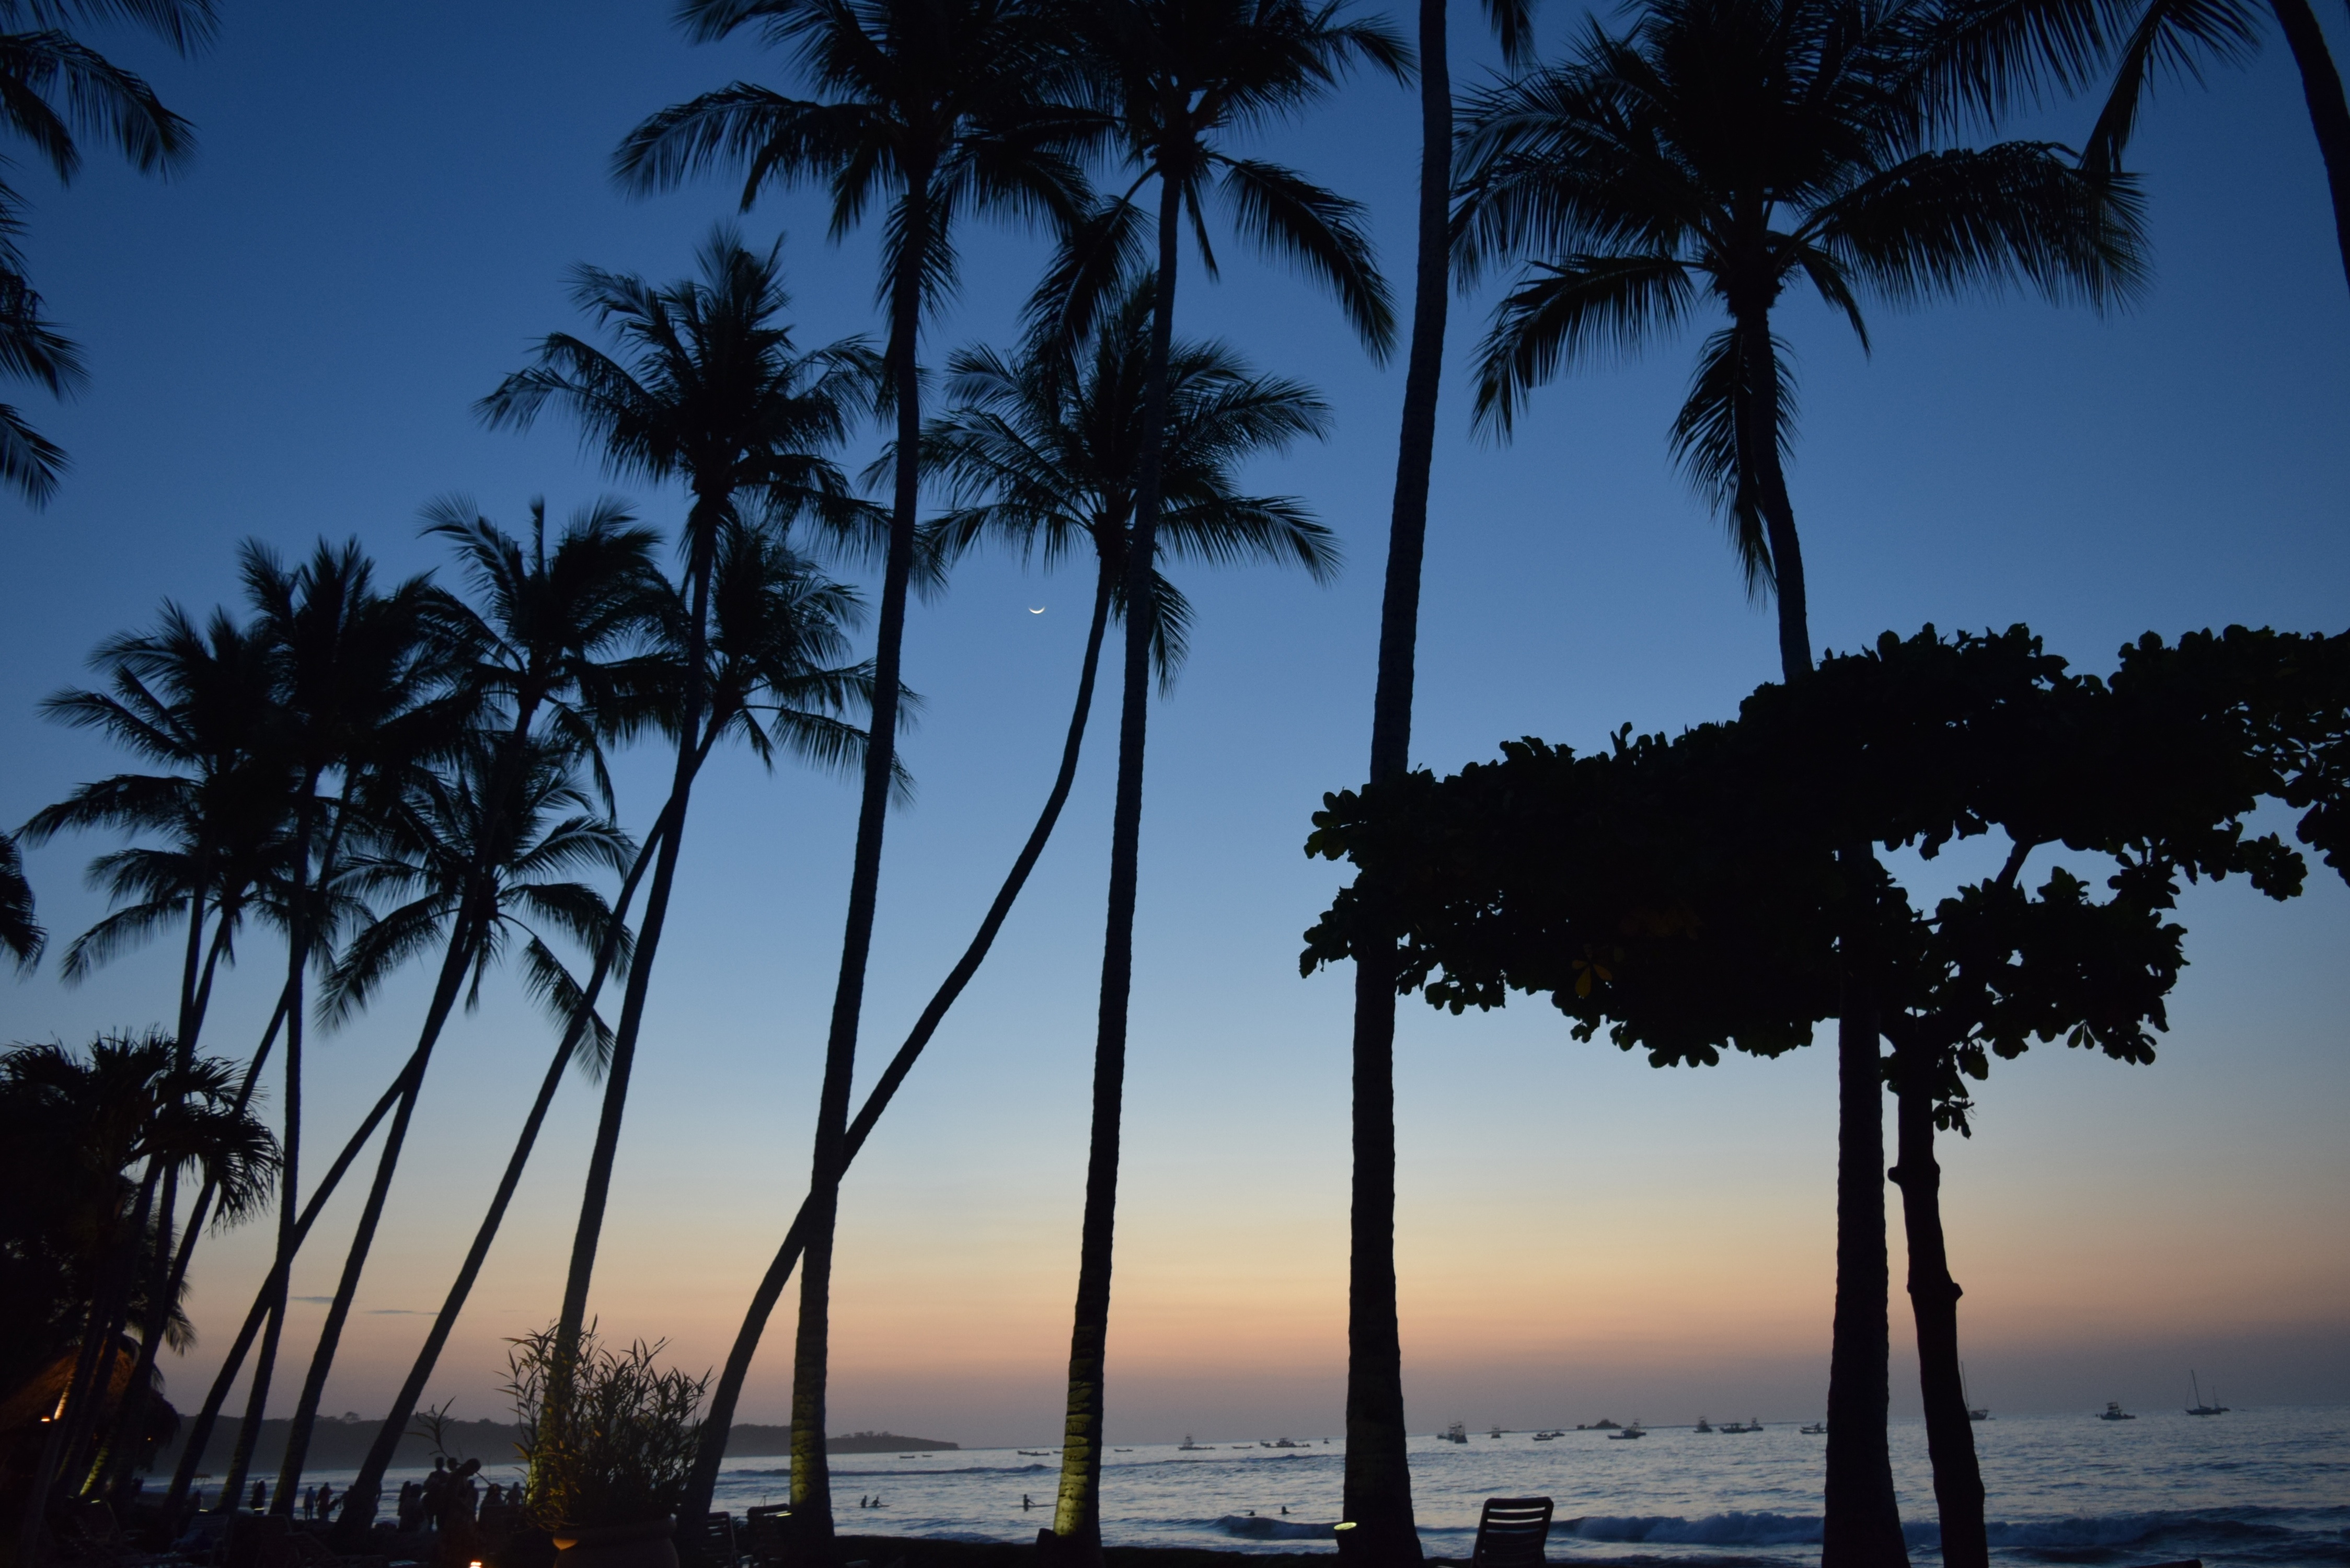
beach, sea, coast, tree, ocean, horizon, plant, sky, sunrise, sunset, sunlight, morning, dawn, dusk, evening, body of water, tropics, woody plant, arecales, palm family